Henk Nijdam

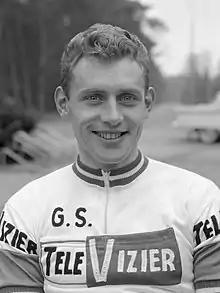
Nijdam in 1964

Henk Nijdam (26 August 1935 – 30 April 2009) was a Dutch road and track cyclist. His sporting career began with Fortuna Zundert. On track, he finished in fifth place in the 4 km team pursuit at the 1960 Summer Olympics. He also won a gold and a bronze medals in the individual pursuit at world championships in 1962 and 1963.